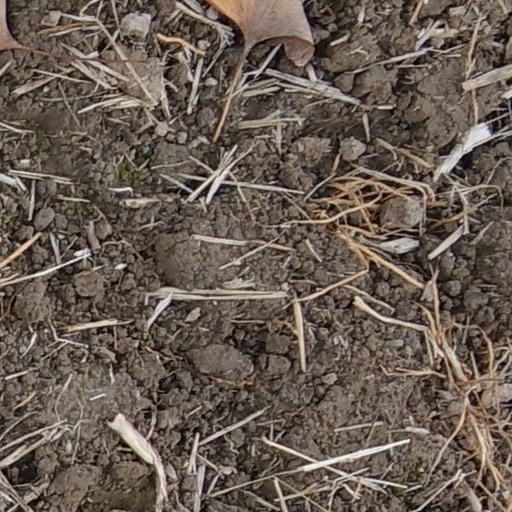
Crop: wheat